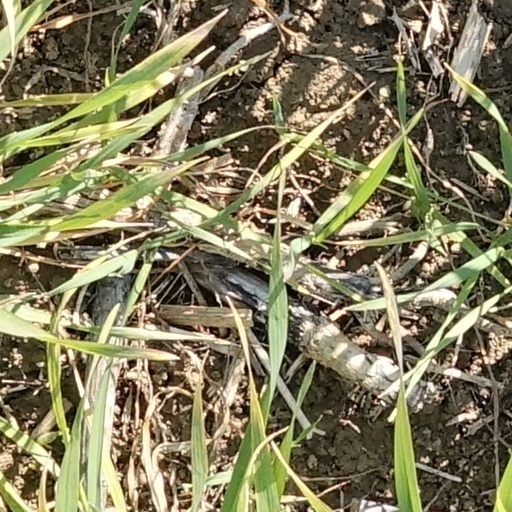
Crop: wheat